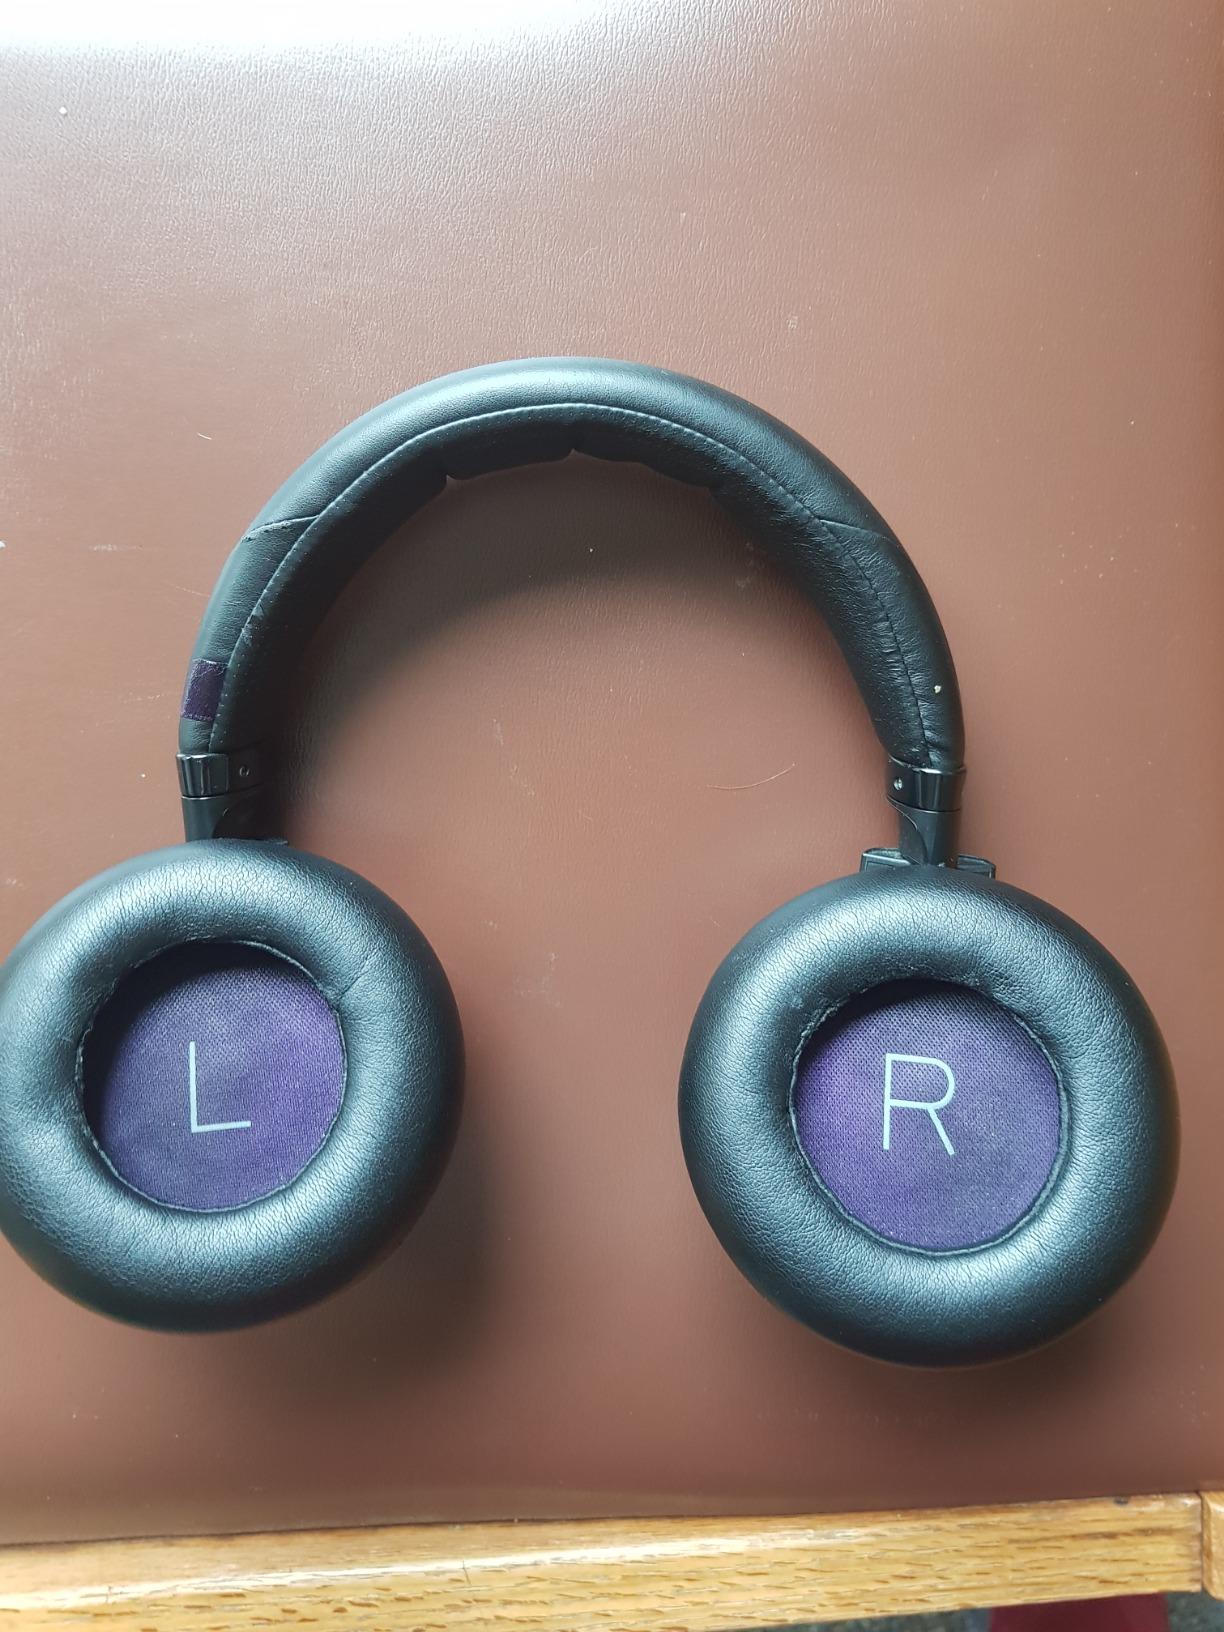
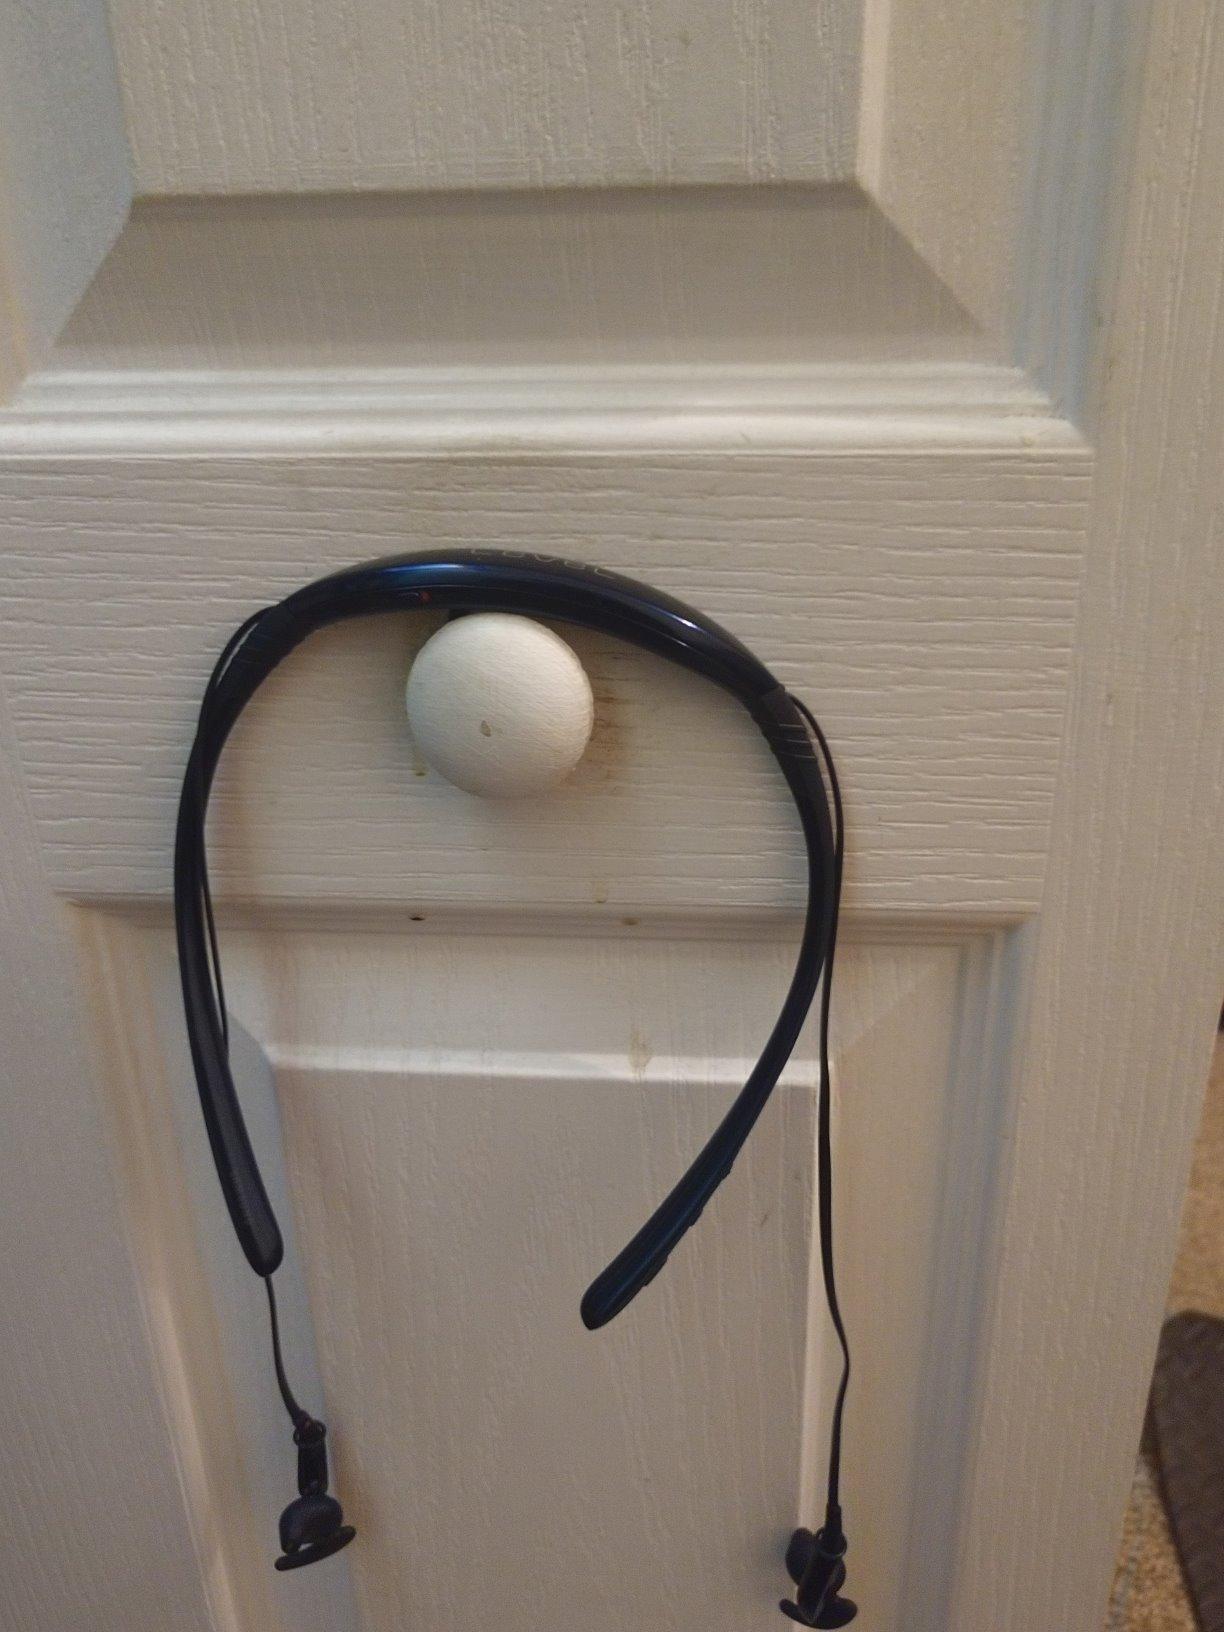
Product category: headphones
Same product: no